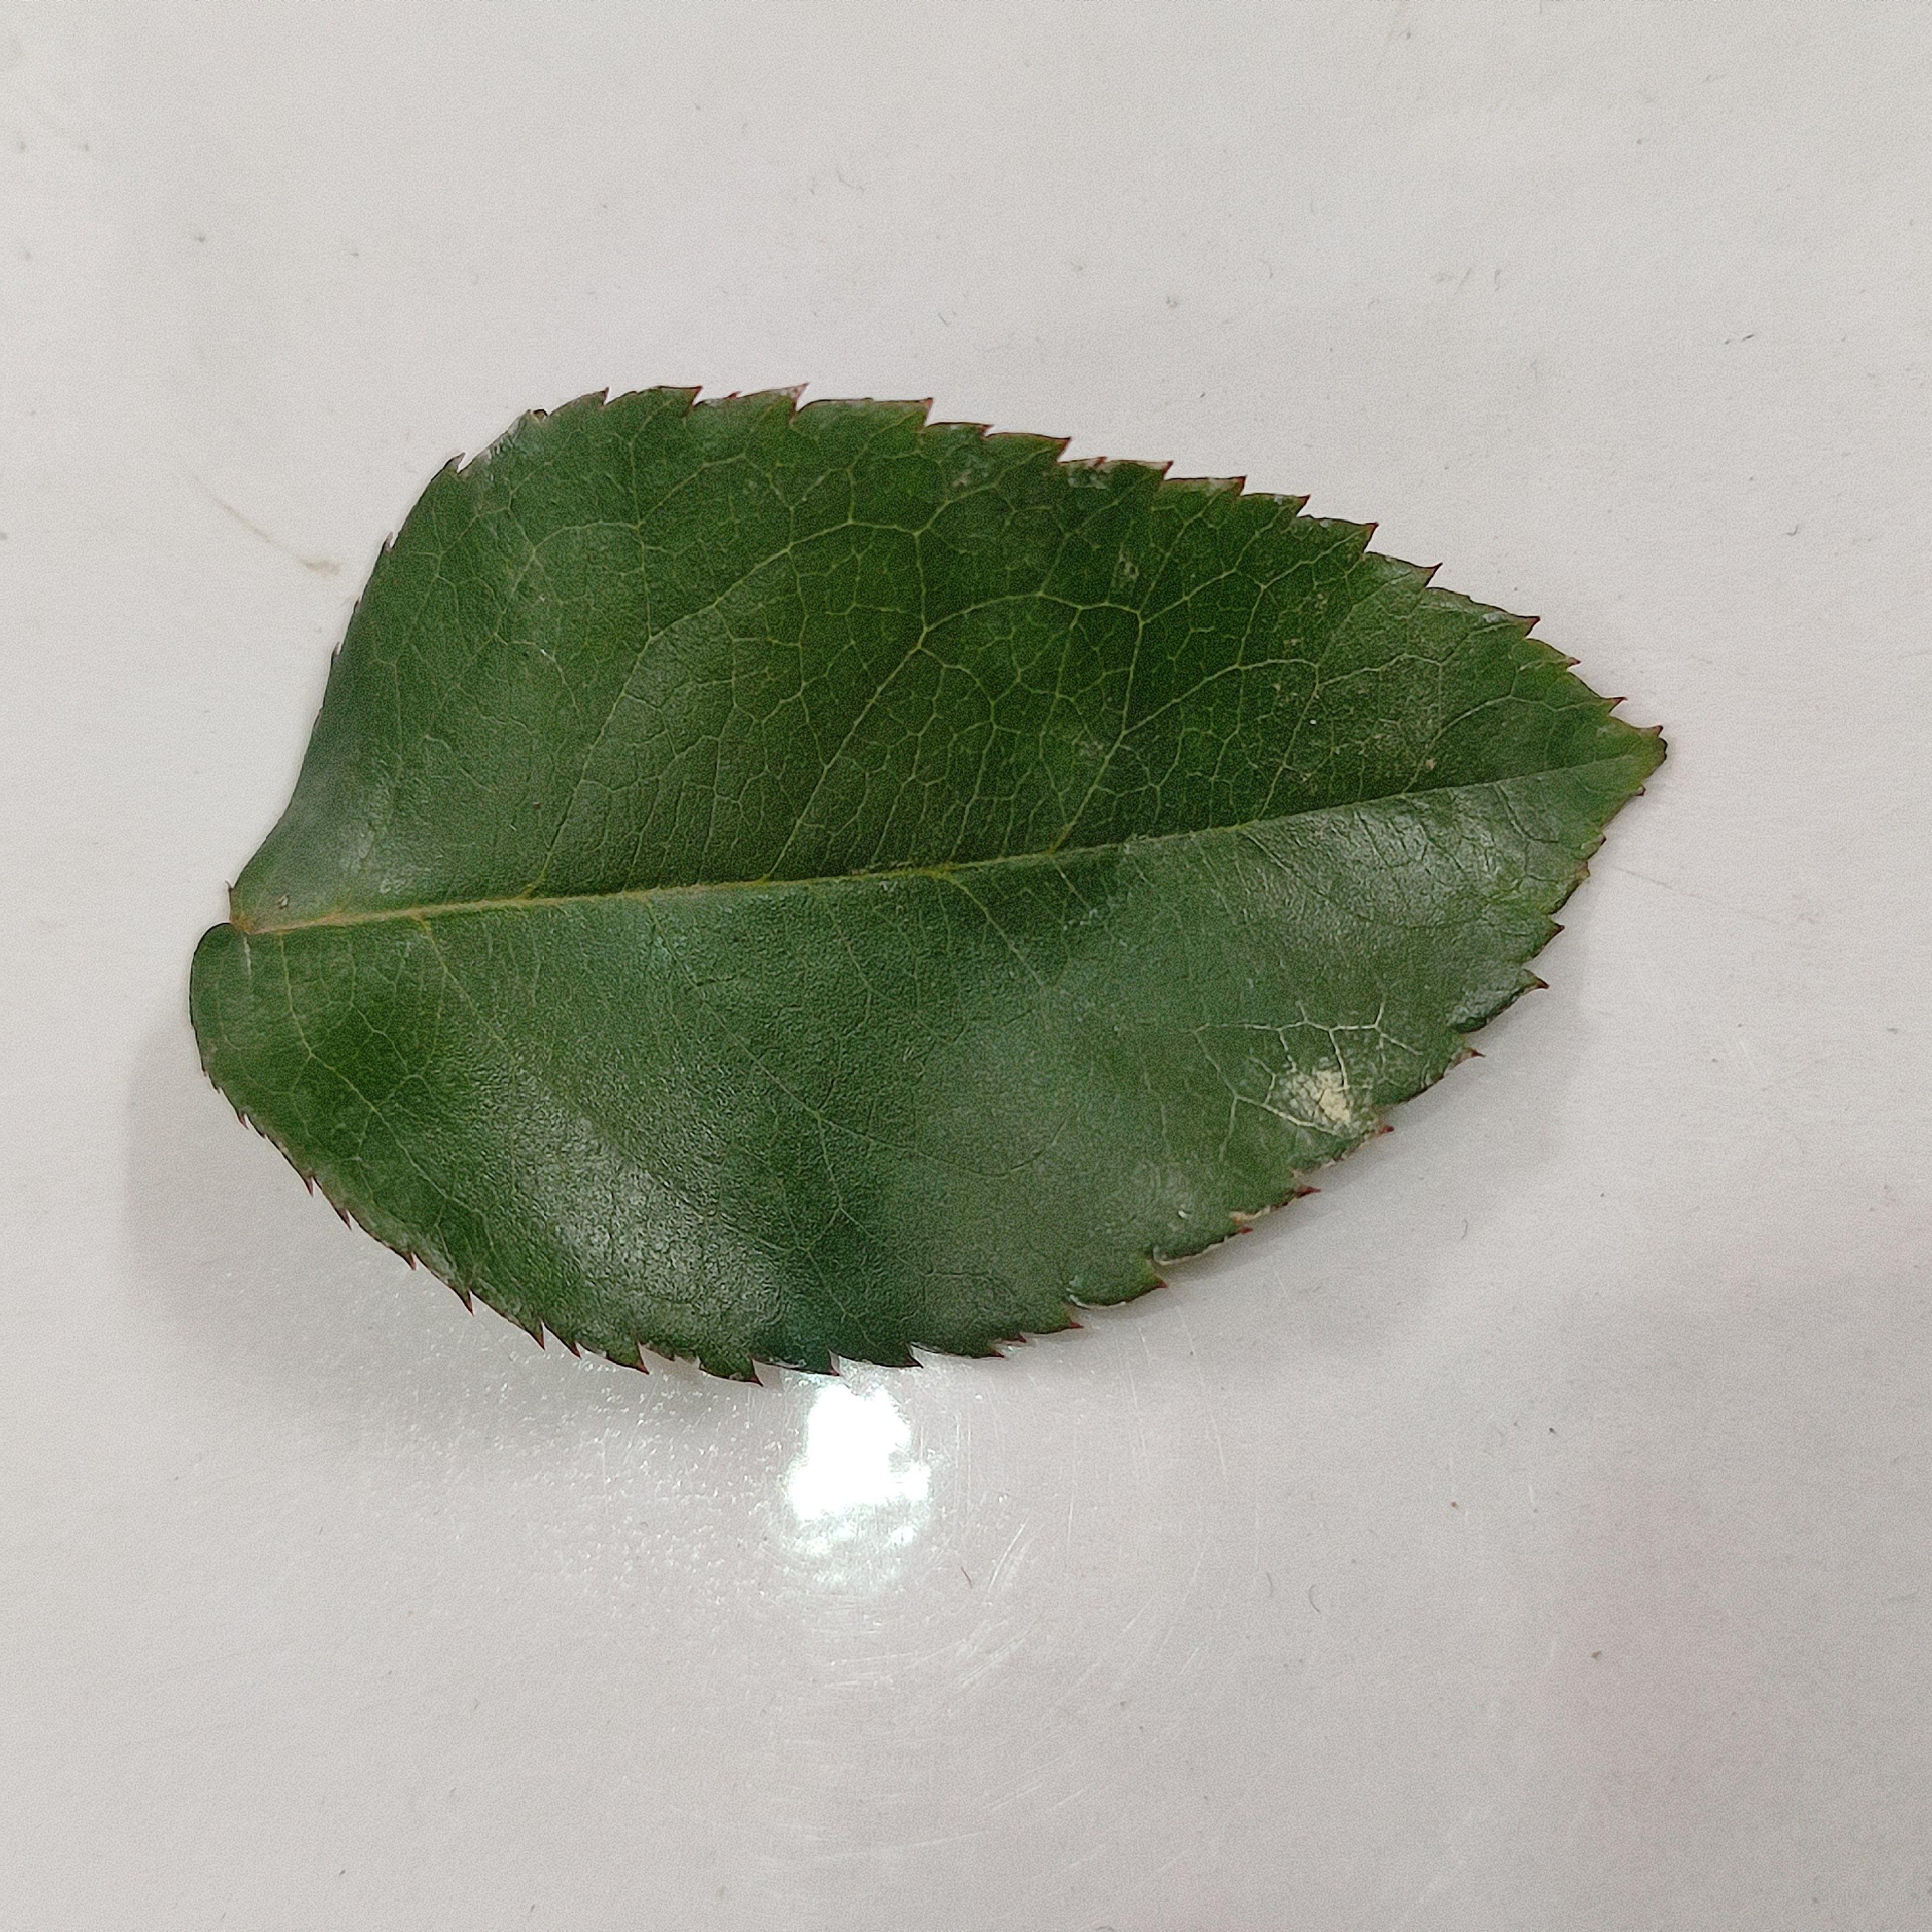
Label: Healthy Leaf